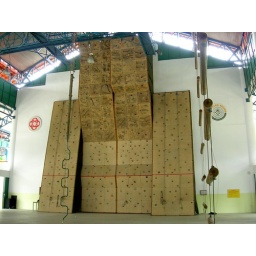
The rock walls in the hall